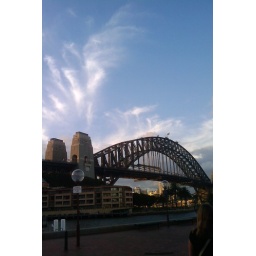
sky over sydney harbour bridge